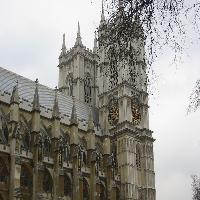
Weather: cloudy or overcast